Kelly Bishop

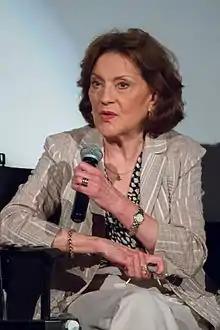
Bishop at the ATX TV Festival 2015 for the TV show "Gilmore Girls"

Kelly Bishop (born Carole Jane Bishop; on February 28, 1944) is an American actress and dancer, best known for her roles as matriarch Emily Gilmore on the series "Gilmore Girls" and as Marjorie Houseman, the mother of Jennifer Grey's Frances "Baby" Houseman in the film "Dirty Dancing". Bishop originated the role of Sheila in "A Chorus Line" for which she won a Tony Award for Best Performance by a Featured Actress in a Musical. In 2023, she starred as Mrs. Ivey in "The Watchful Eye" (2023).